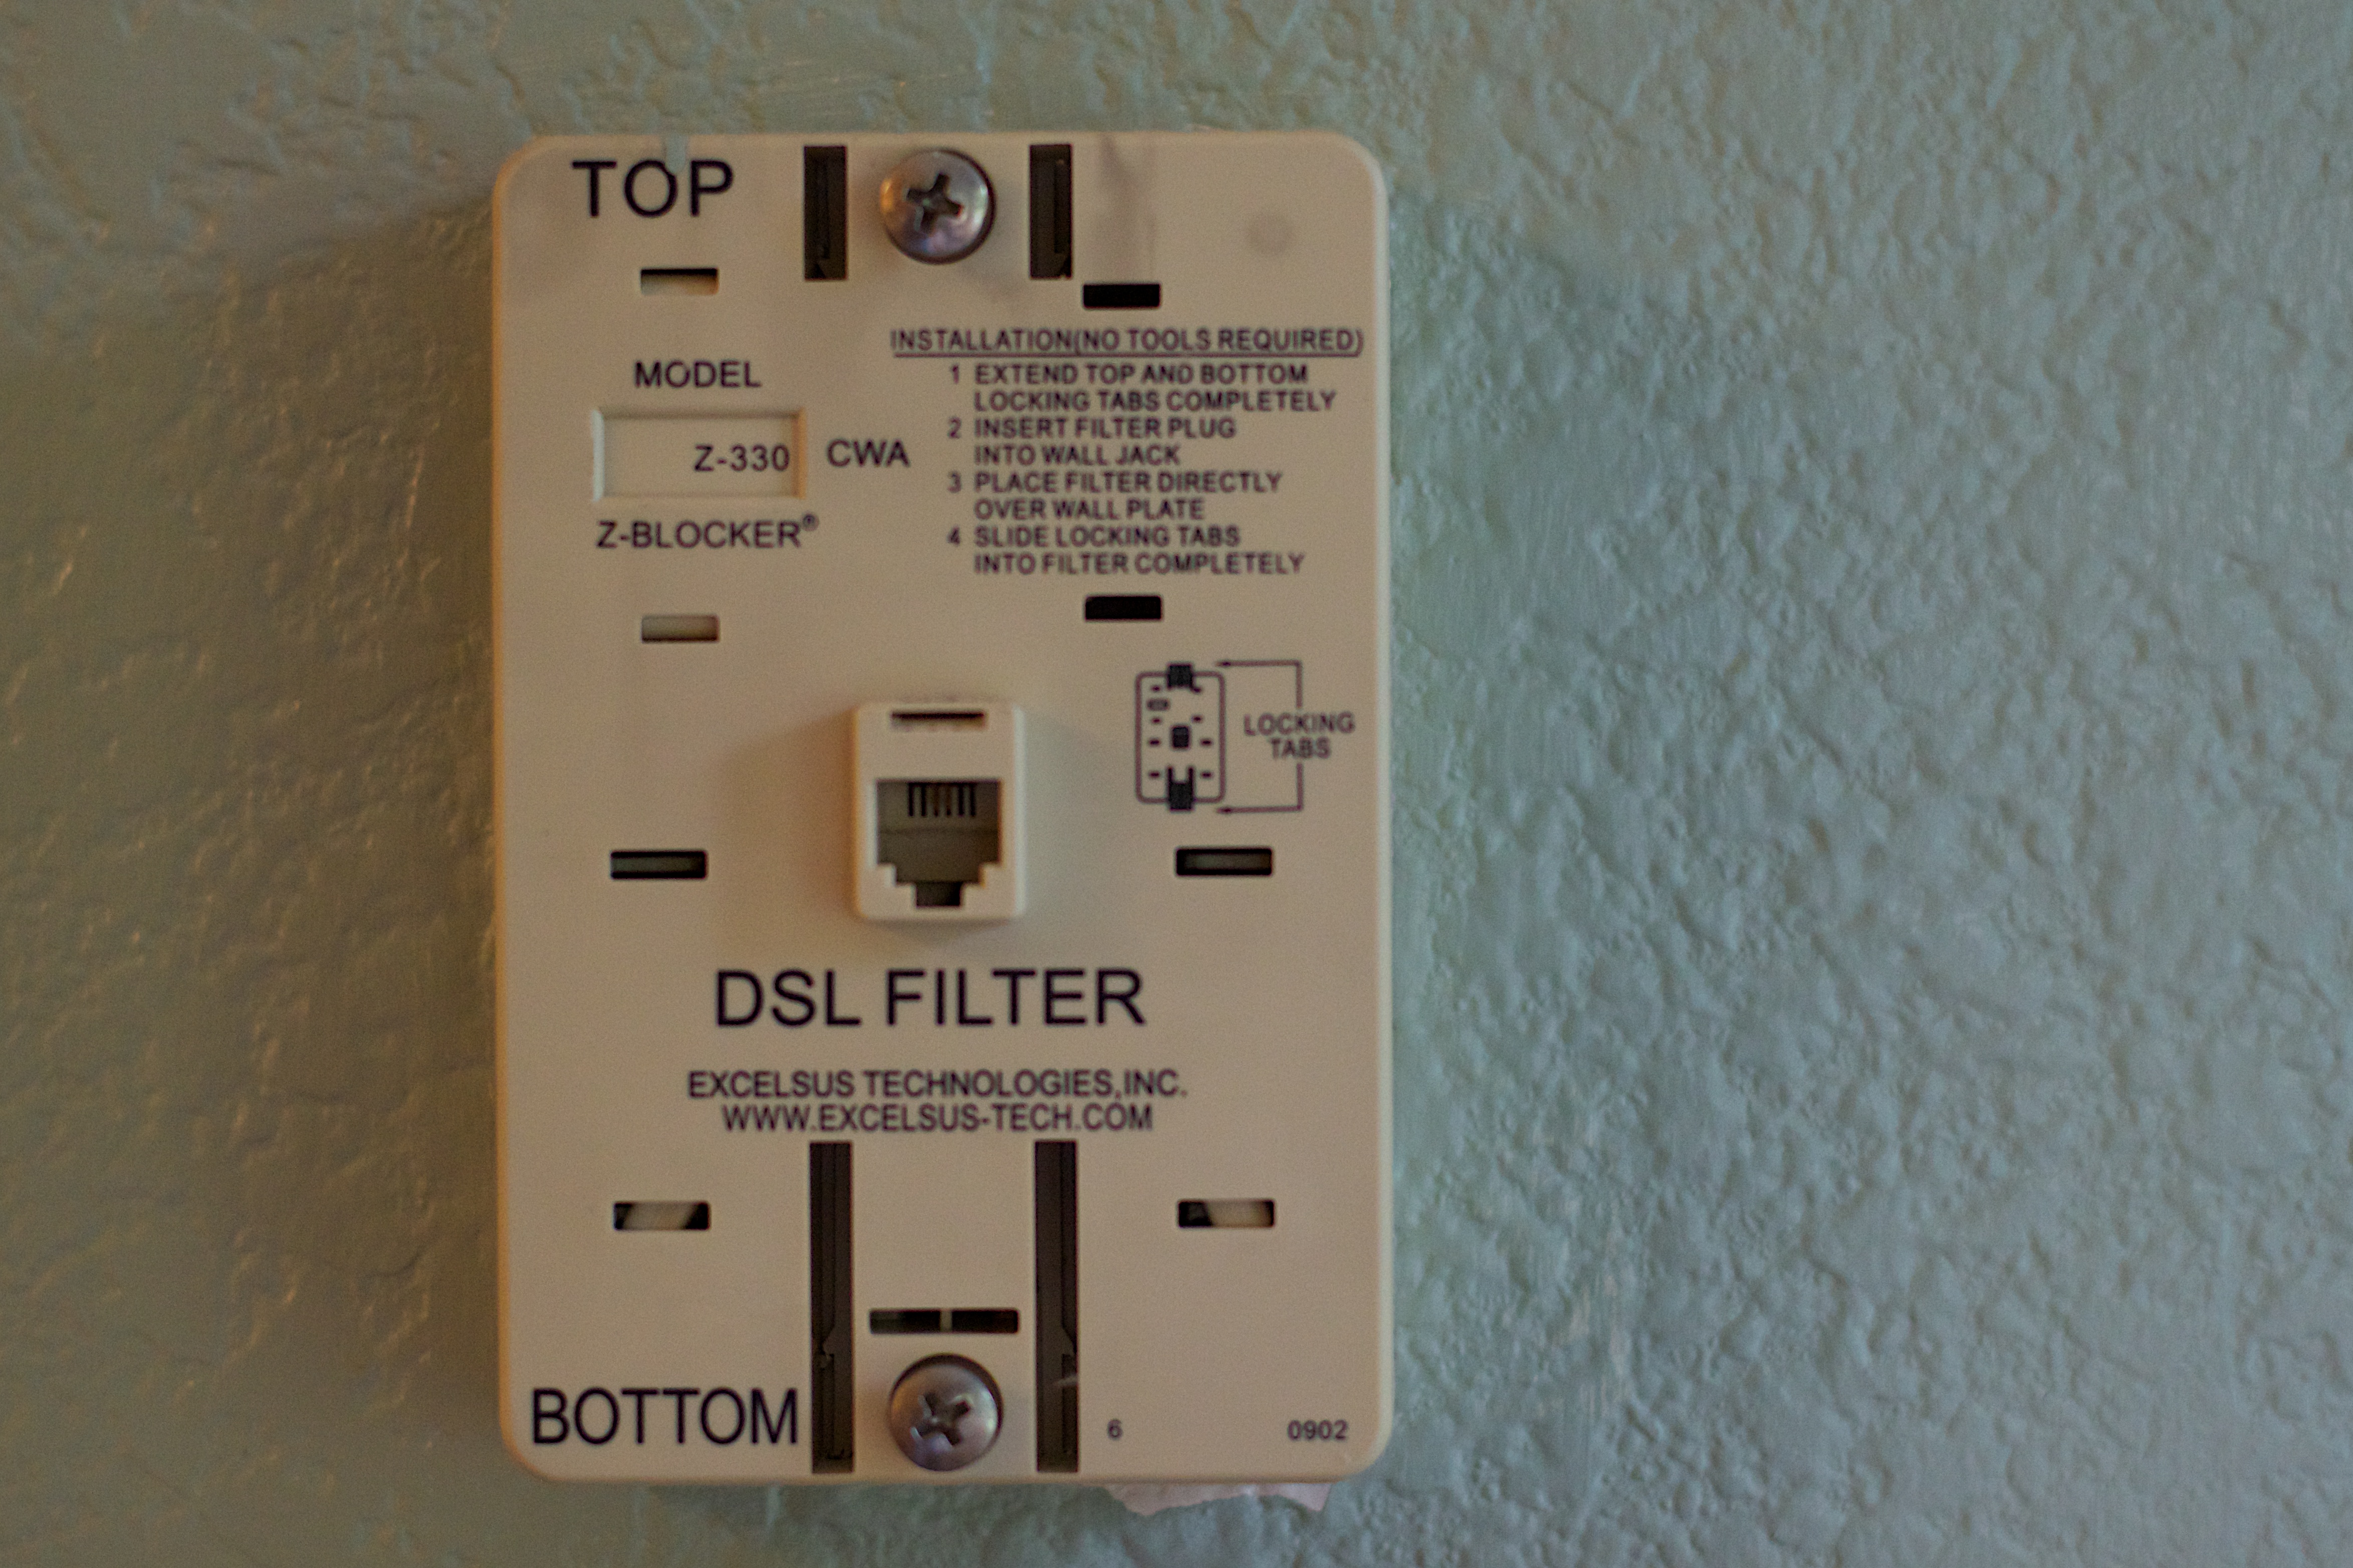
technology, gadget, product, electronics, electronic device